Economic entomology

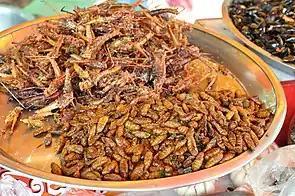
Fried crickets and bamboo worms in Cambodia. Insects for feed are typically dried and fried, and oftentimes the limbs are taken off during the cleaning process. The chef who fried the imaged insects stated that they were grown, propagated, and cleaned in a safe farm environment.

Recent advances have shown that insects as a source of nutrients and food can be economically valuable, less detrimental to the environment, and nutritionally valuable. Initial results of recent studies have recorded that insect production and farming for feed has been shown to emit less greenhouse gases into the atmosphere than that of beef production, and matched that of chicken production. These results also showed that insect production alone requires less resources than other sources of protein. 80% of insects, specifically crickets are suitable for consumption whereas 40%, 55%, and 55% of cows, pigs, and chickens are suitable for consumption, respectively. Crickets have also been found to have high amounts of amino acids such as leucine, lysine, threonine, histidine, and more. For 1 kg of insects, they require approximately 40 formula_1 of land, 1.5 kg of feed, and 2500L of water to produce and farm, whereas cows require approximately 250 formula_1 of land, 10 kg of feed, and 15.5L of water to produce and farm.